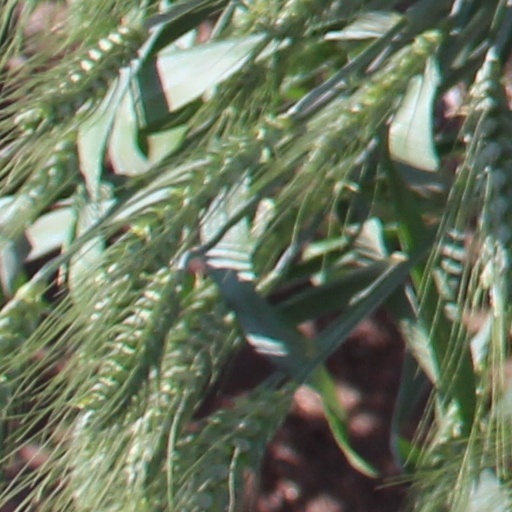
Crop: wheat